Betty Clements

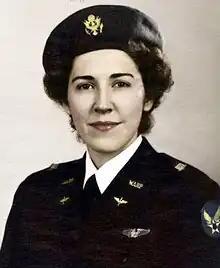
Clements in uniform,

Grace Elizabeth "Betty" Clements (April 14, 1918 – July 17, 1965) was an American physician, who after serving in the Women Airforce Service Pilots (WASP) during World War II, became the first woman neurology resident at the Mayo Clinic in Rochester, Minnesota, to devote herself to the practice of neurology after residency. She later co-founded the Barrow Neurological Institute.